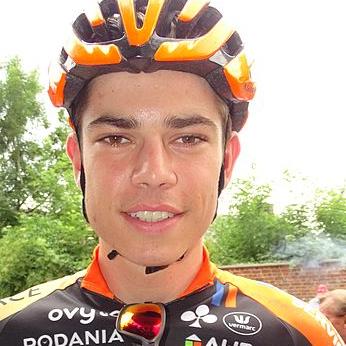
Age: 20